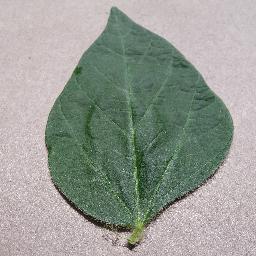
Label: Soybean___healthy